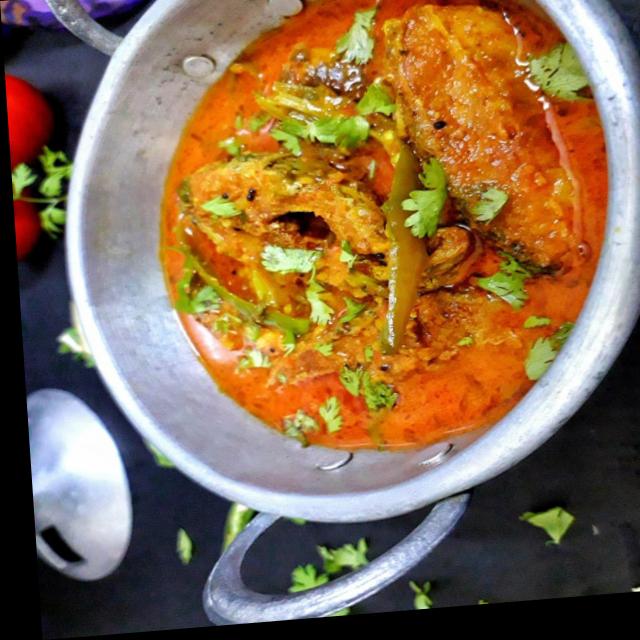
Dish: fish_curry